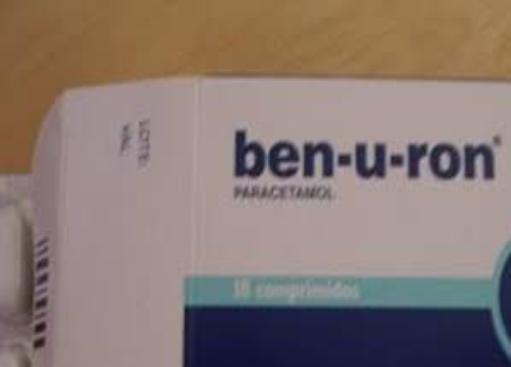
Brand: benuron
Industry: Medical